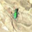
Label: beetle